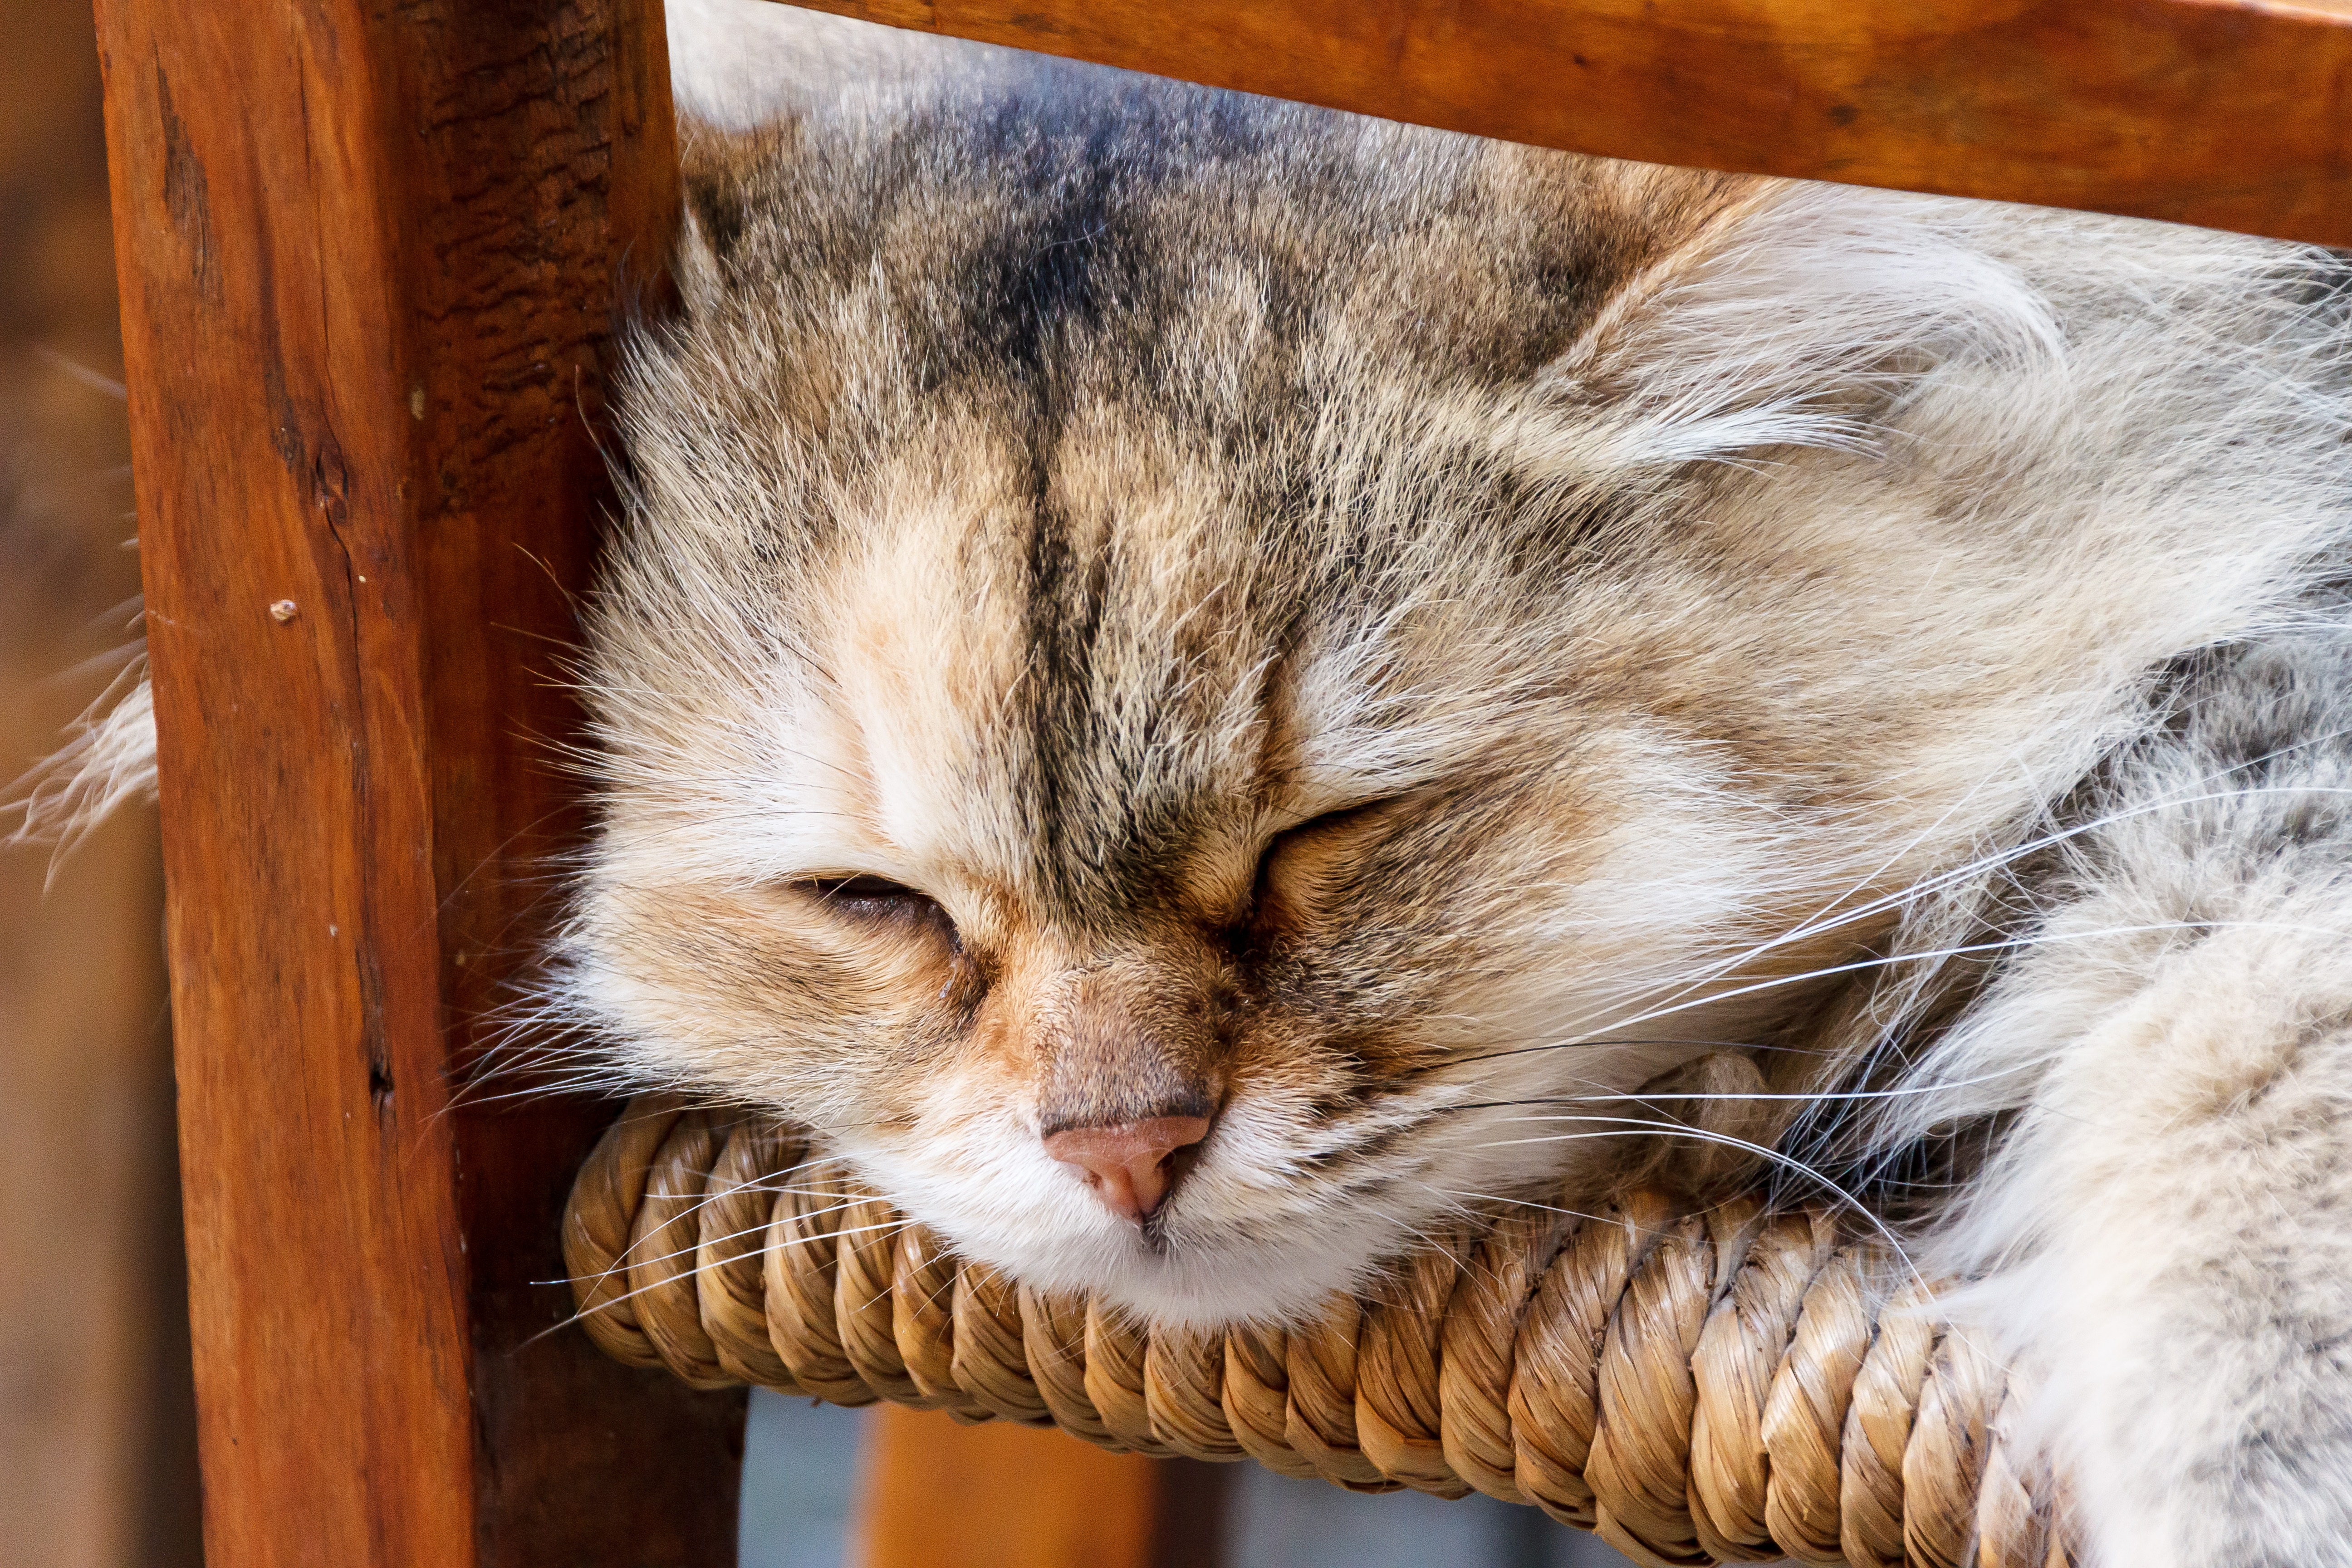
chair, kitten, cat, mammal, rest, close up, nose, whiskers, lazy, vertebrate, lying, tabby cat, german longhaired pointer, european shorthair, small to medium sized cats, cat like mammal